Glencarlyn, Virginia

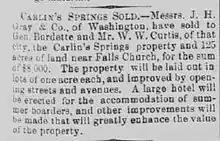
Carlin Springs Sold, article from Alexandria Gazette, April 21, 1887

Glencarlyn is bounded by Arlington Boulevard (Highway 50) on the north, Carlin Springs Road on the west, 5th Street South on the south, and Glencarlyn Park on the east.